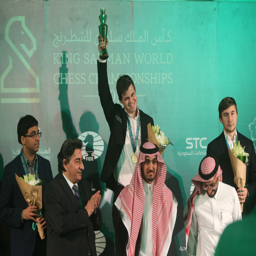
award winner , centre , won the men 's event